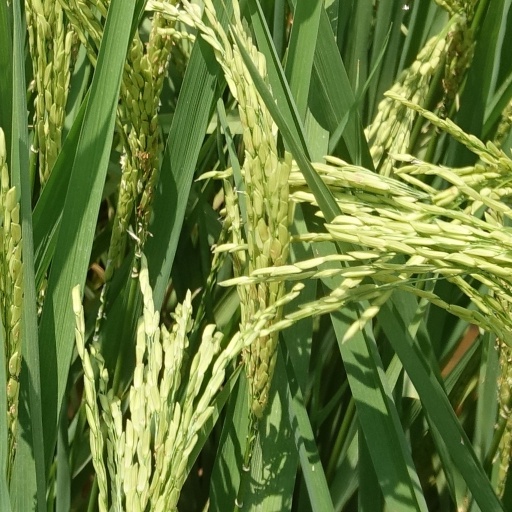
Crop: rice